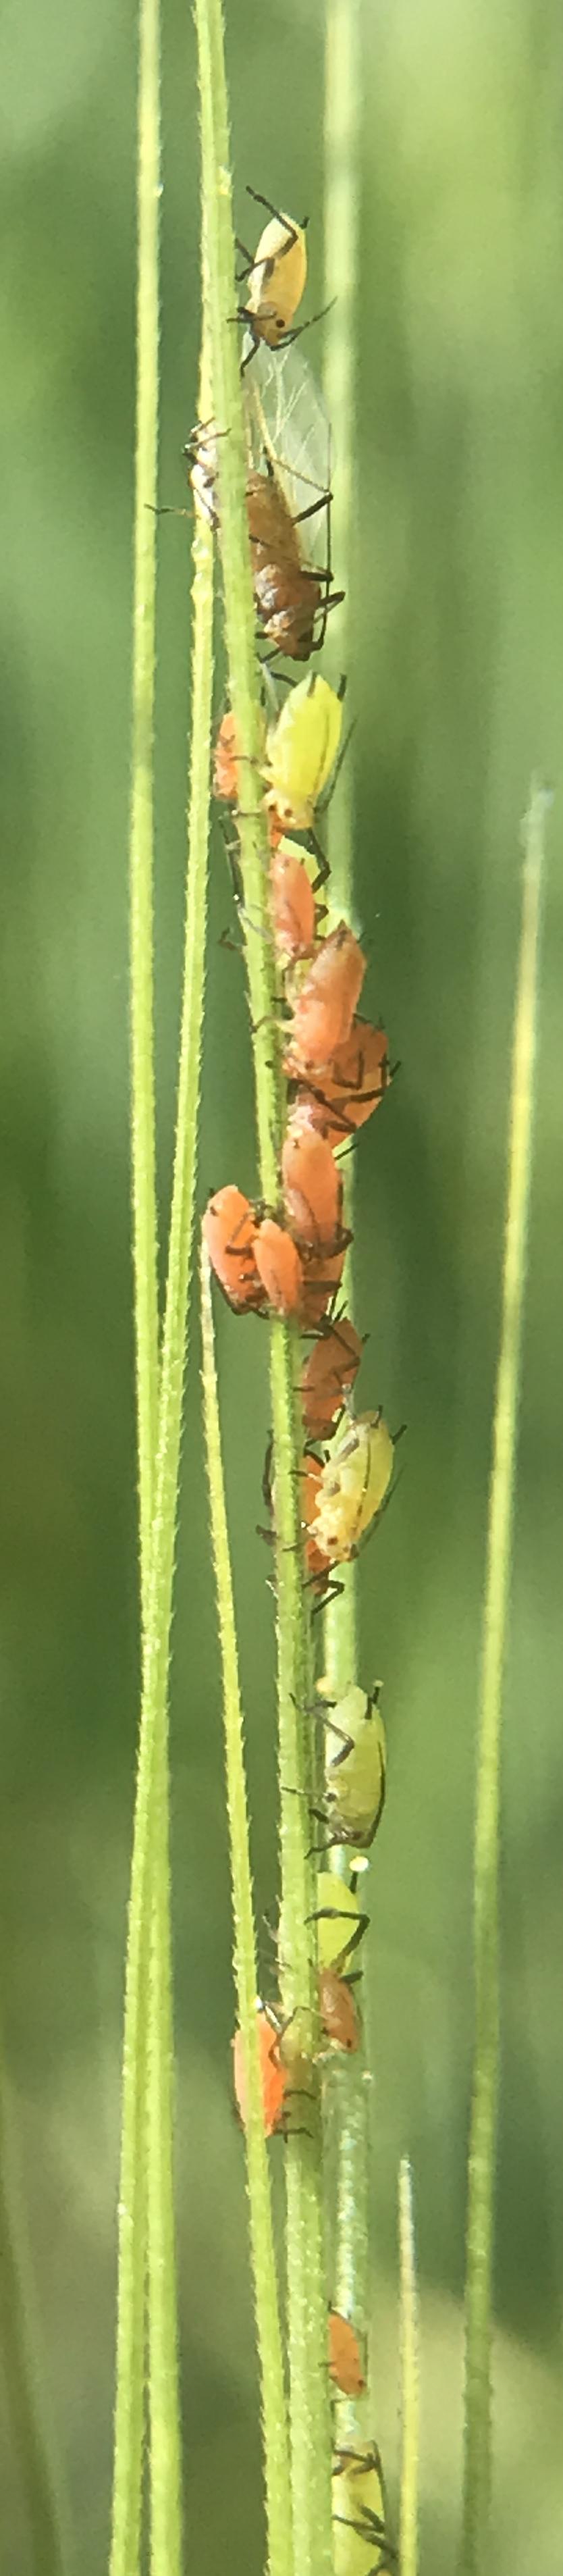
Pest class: english_grain_aphid